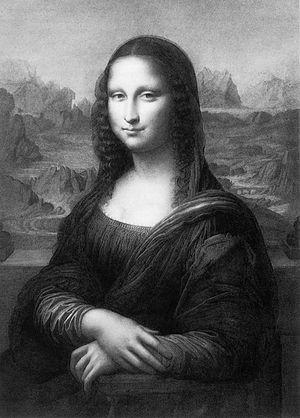
La Joconde, gravure sur cuivre de Luigi Calamatta (1858) d'après Léonard de Vinci
L'estampe désigne le résultat de l'impression d'une gravure ou d'une autre technique de l'estampe qui n'inclut pas un procédé d'incision ou de morsure.